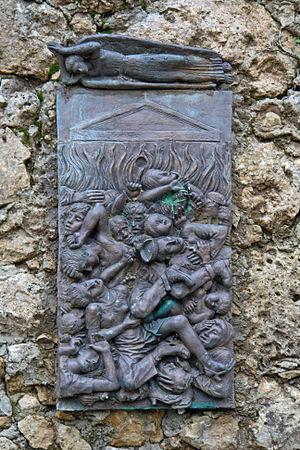
La résistance en Italie pendant la Seconde Guerre mondiale est un terme générique qui désigne les activités des groupes de résistance qui se sont opposés aux forces d'occupation allemandes et au régime fasciste italien de la République sociale italienne pendant les dernières années de la Seconde Guerre mondiale. Ce mouvement englobe l'ensemble des mouvements politiques et militaires composés d'Italiens de tout âge, sexe, opinion politique et classe sociale, après l'invasion du pays par les Alliés, l'armistice entre l'Italie et les forces armées alliées, et l'occupation militaire allemande de l'Italie du Nord. Le conflit auquel ils ont pris part s'appelle la Guerre de libération d'Italie, lorsqu'ils ont pris part à la campagne d'Italie contre l'Axe, ou la Guerre civile italienne, lorsqu'ils se réfèrent spécifiquement au conflit contre les fascistes. La République italienne se revendique comme étant issue de la lutte de la résistance.